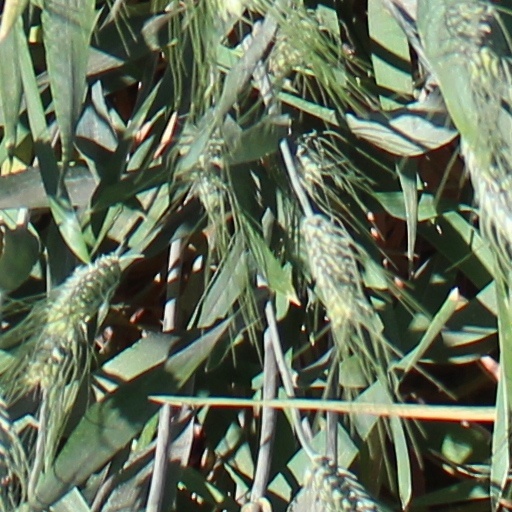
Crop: wheat